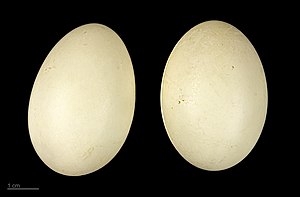
Blåvinget and
Anas discors
Blåvinget and er en nordamerikisk andefugl.